Danuta Siedzikówna

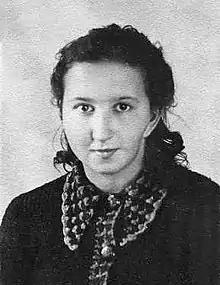
Danuta Siedzikówna

Danuta Helena Siedzikówna (nom de guerre: "Inka"; underground name: "Danuta Obuchowicz"; 3 September 1928 – 28 August 1946) was a Polish medical orderly in the 4th Squadron of the 5th Wilno Brigade of the Home Army. In 1946 she served with the Brigade's 1st Squadron in Poland's Pomerania region. Considered a national heroine, she was captured, tortured and sentenced to death at the age of 17 by the communist authorities.